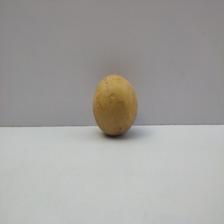
Size: Medium